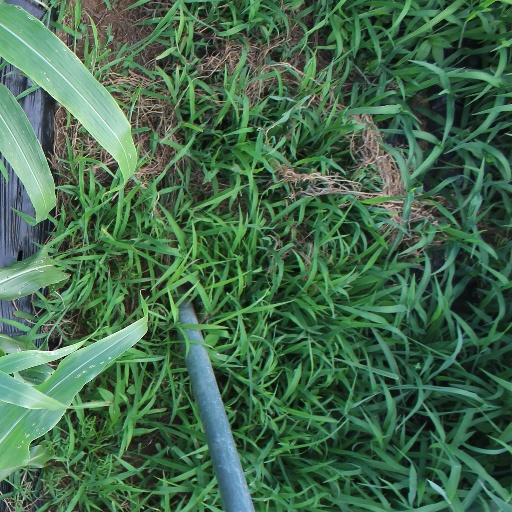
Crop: sorghum